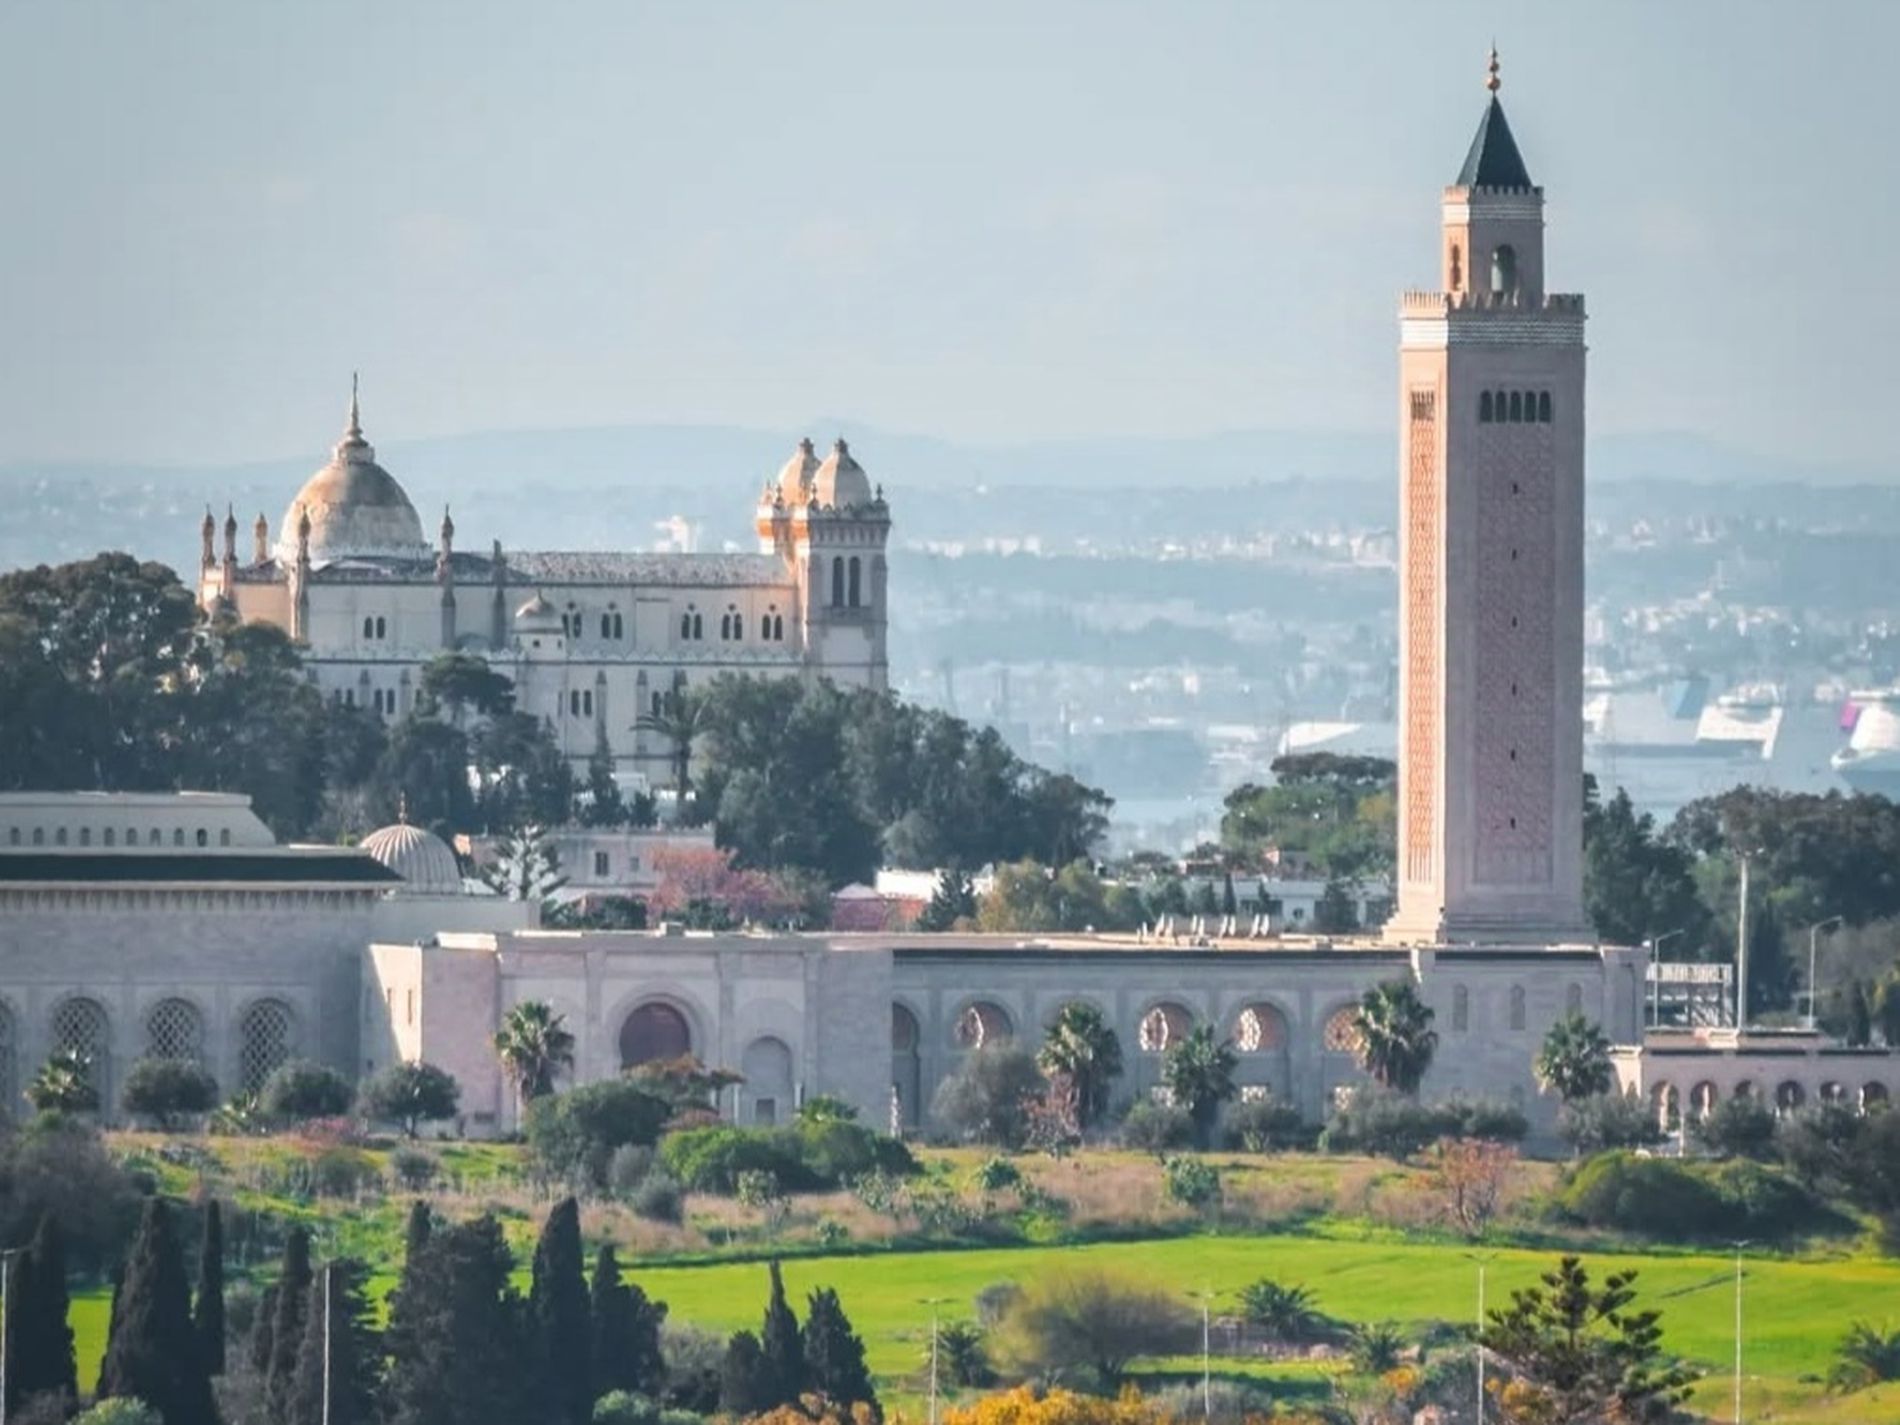
Landmarks in the City
A city of old buildings and mosques with high towers and dooms, surrounding by greenery and trees, the sky is clear and appears to be a sunny day,
A wide-angled shot captured in daylight capturing a harmonious blend of history and nature, with the blurry background of the city emphasizing the scene's historical essence and urban landscape.
Labels: Architecture, Building, Clock Tower, Tower, Landmark, Sky, City, Greenery, Landmarks